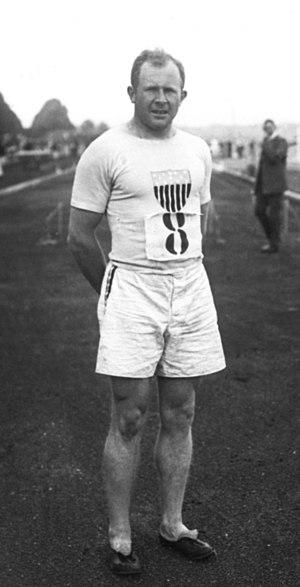
William « Bill » Frank Hamilton est un athlète américain spécialiste du 100 mètres et du 200 mètres.